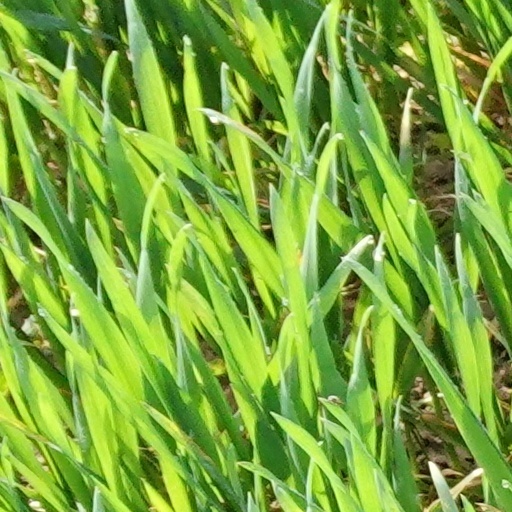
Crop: wheat